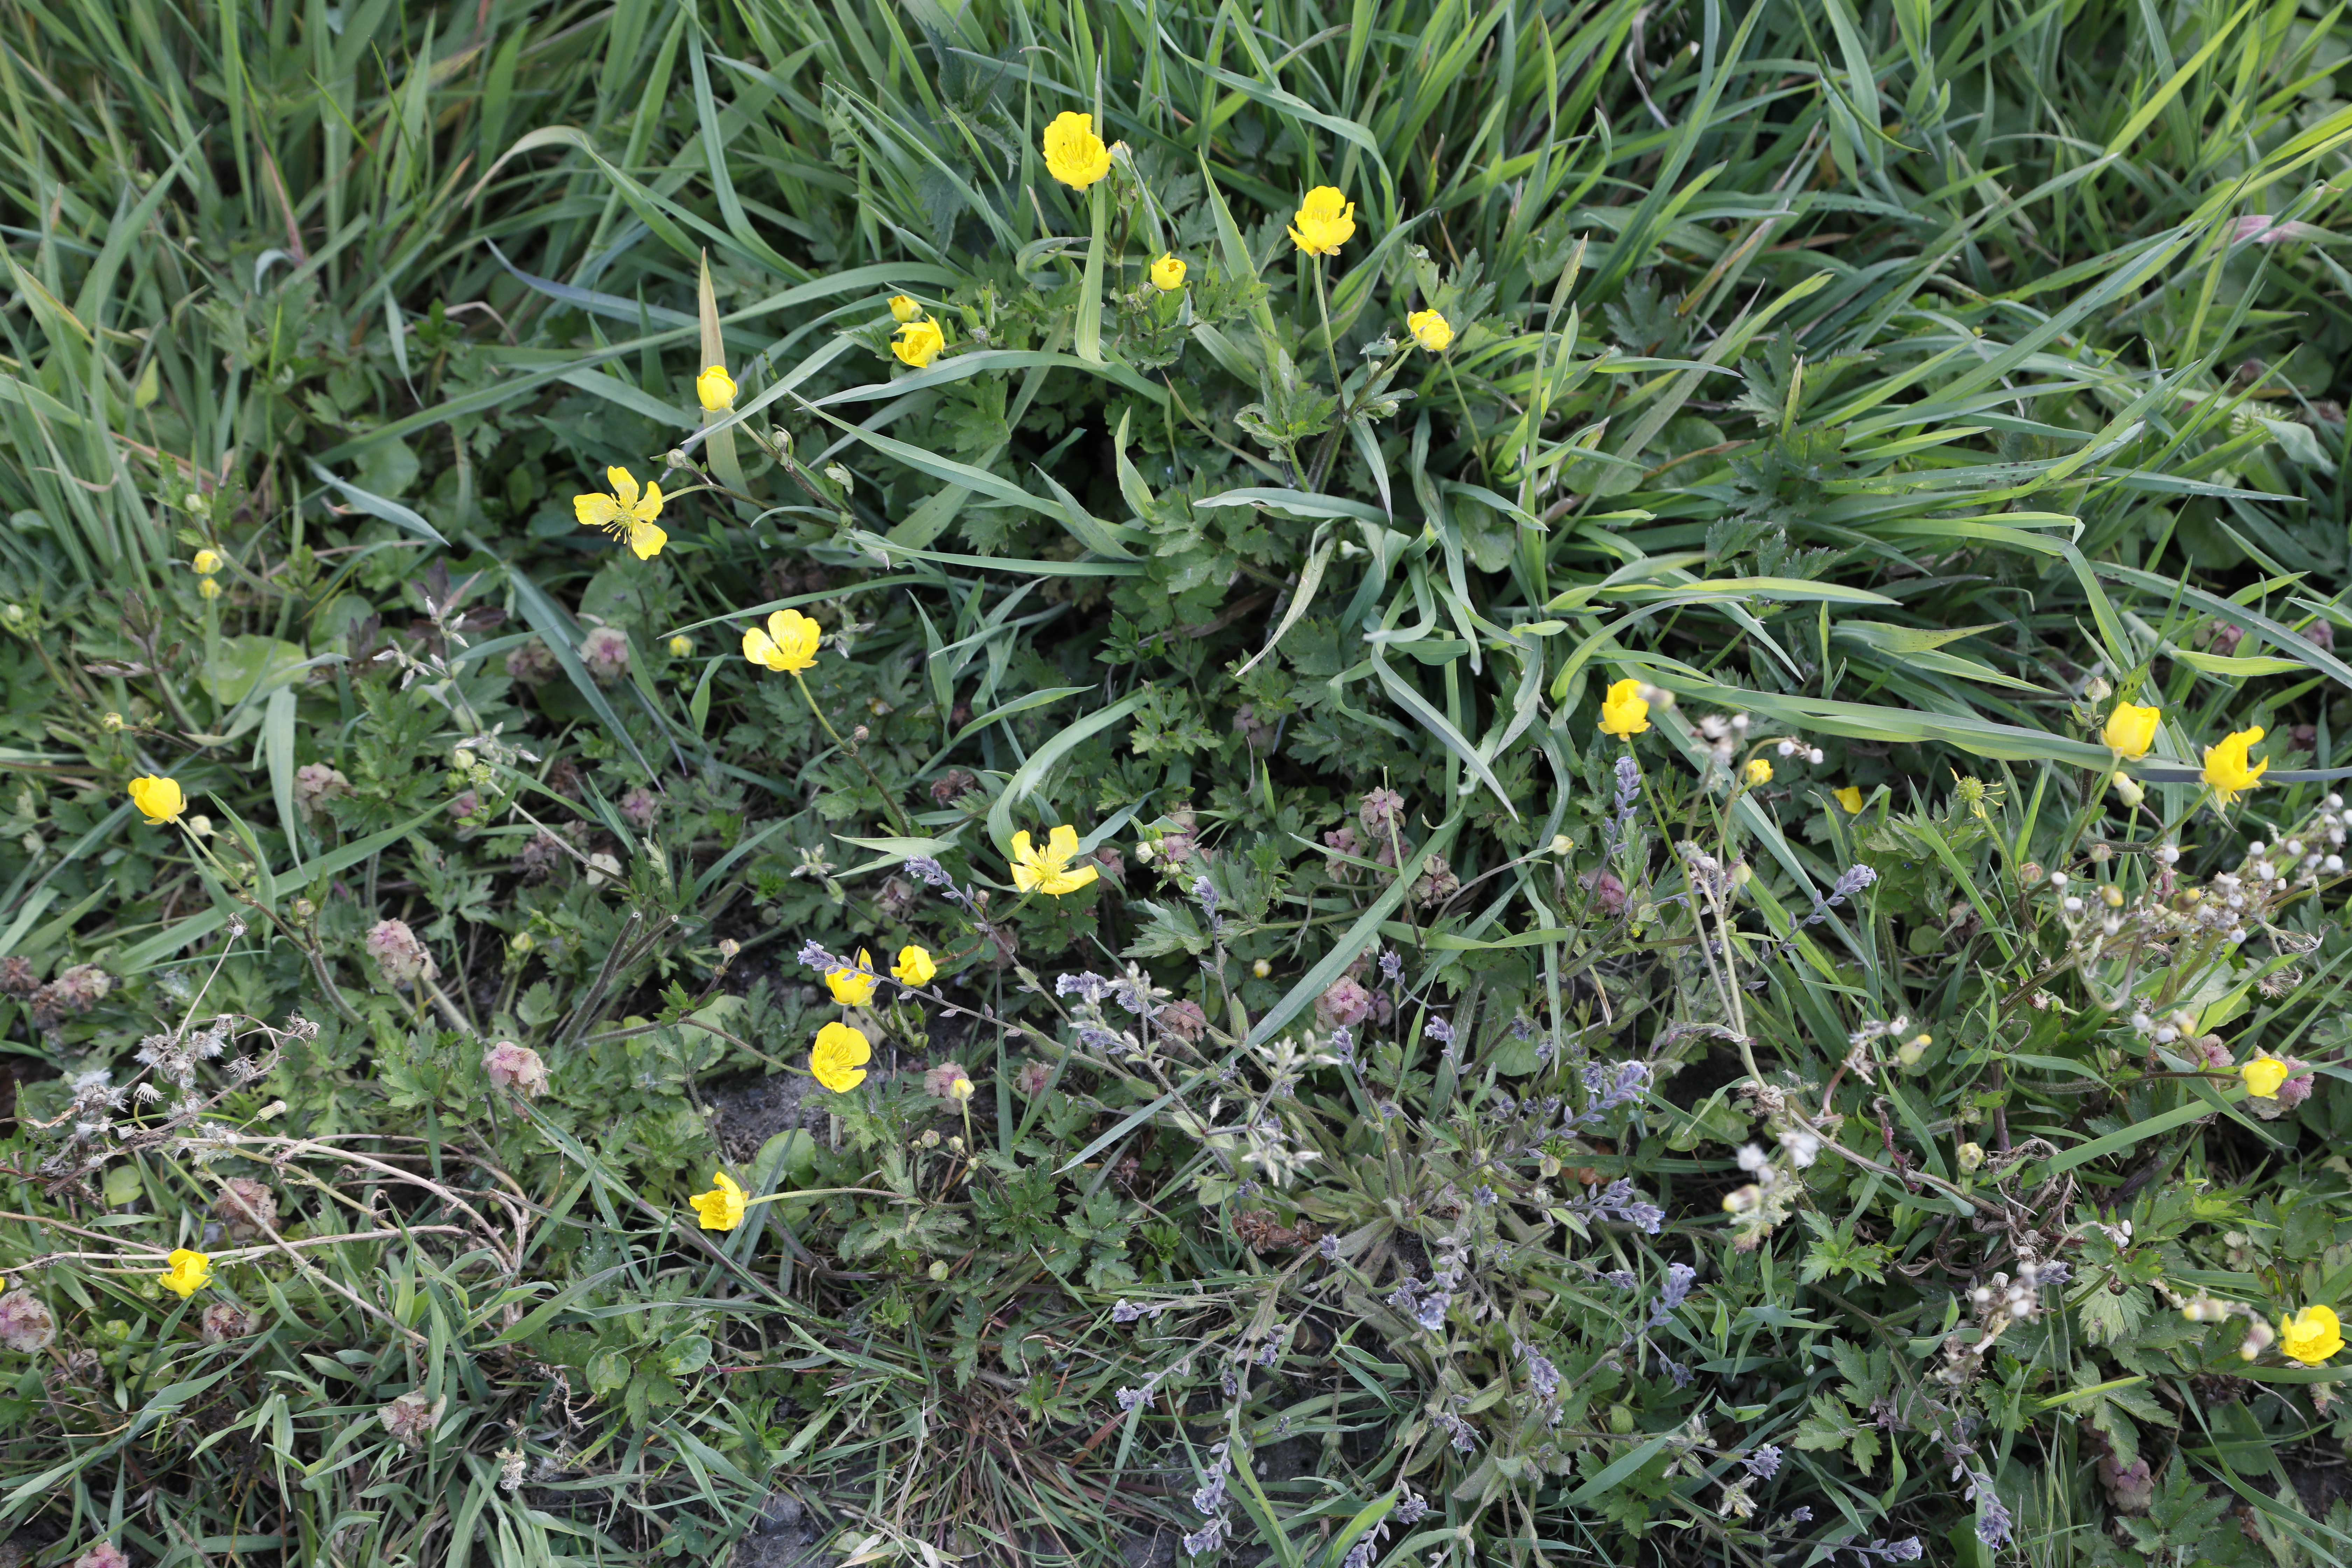
Plant species: Buttercup * (aggregate)